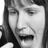
Emotion: surprise